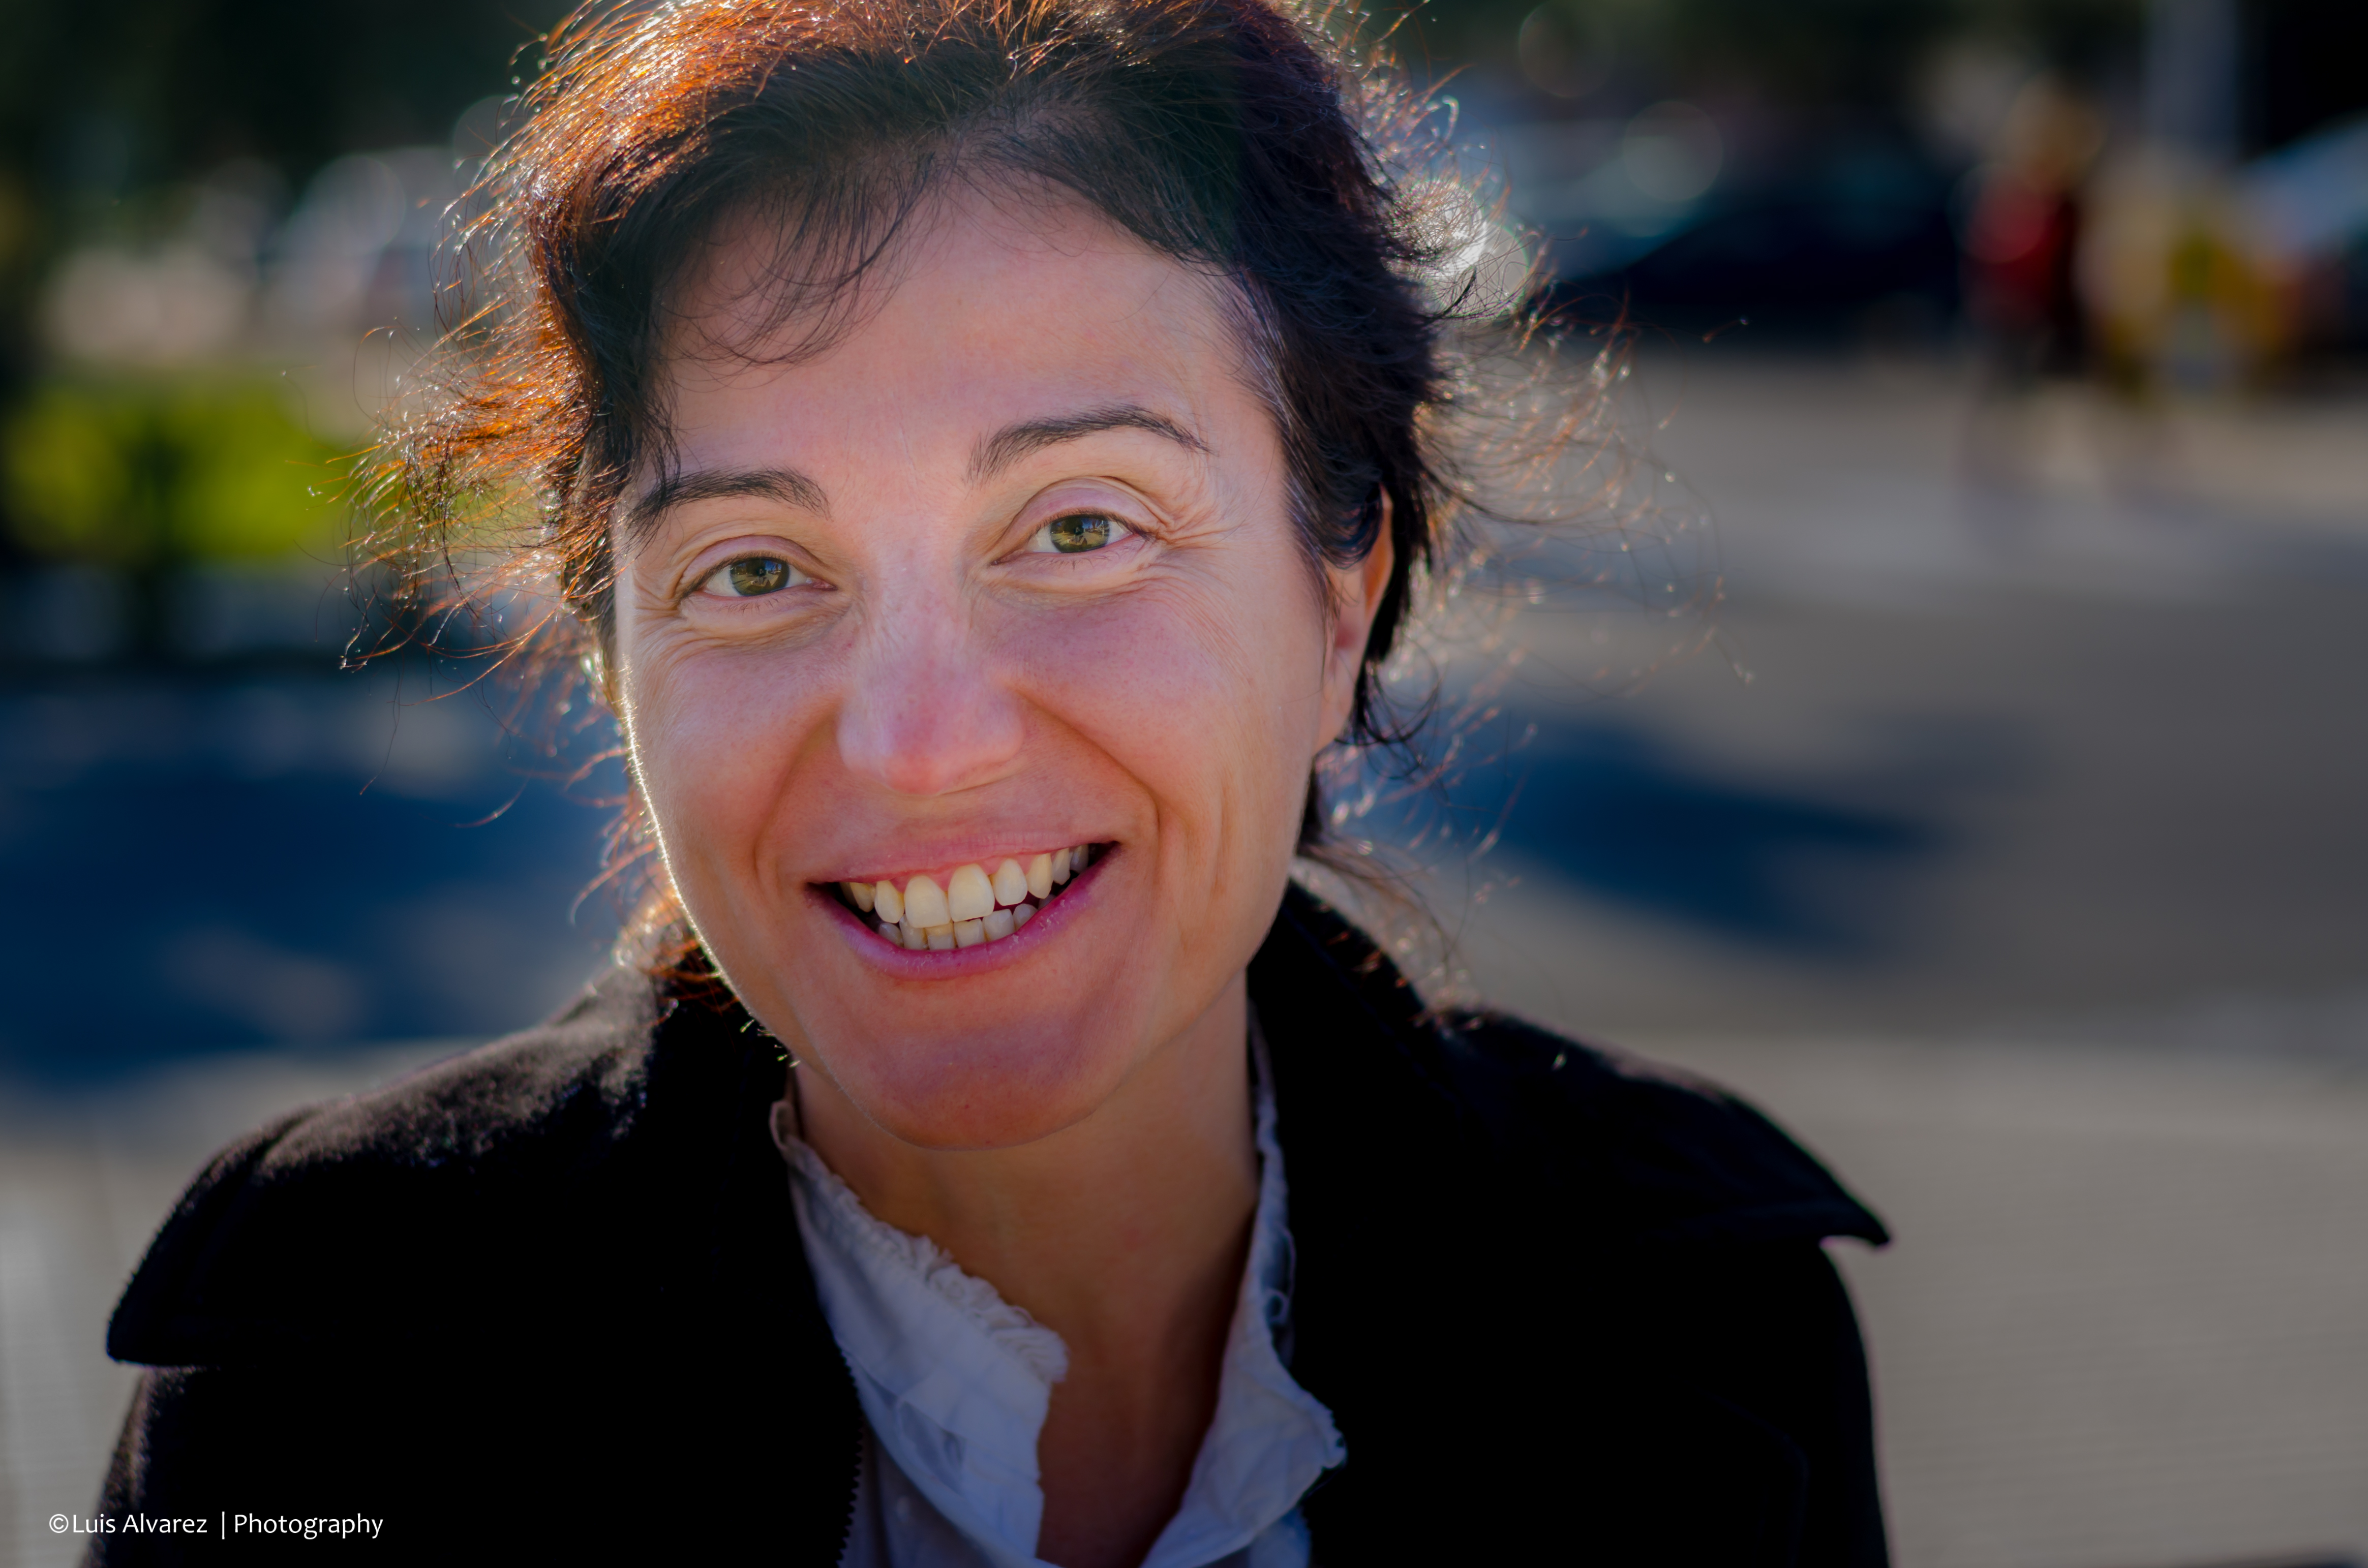
outdoor, person, creative, girl, woman, street, camera, photography, city, portrait, lens, crop, color, nikon, lady, facial expression, smile, flickr, face, candid, spain, 50mm, eye, head, catalonia, beauty, commons, prime, faces, laughter, snap, d7000, moment, emotion, unposed, decisive, souls, luis, streettog, tog, collecting, salou, alvarez, marra, going, portrait photography